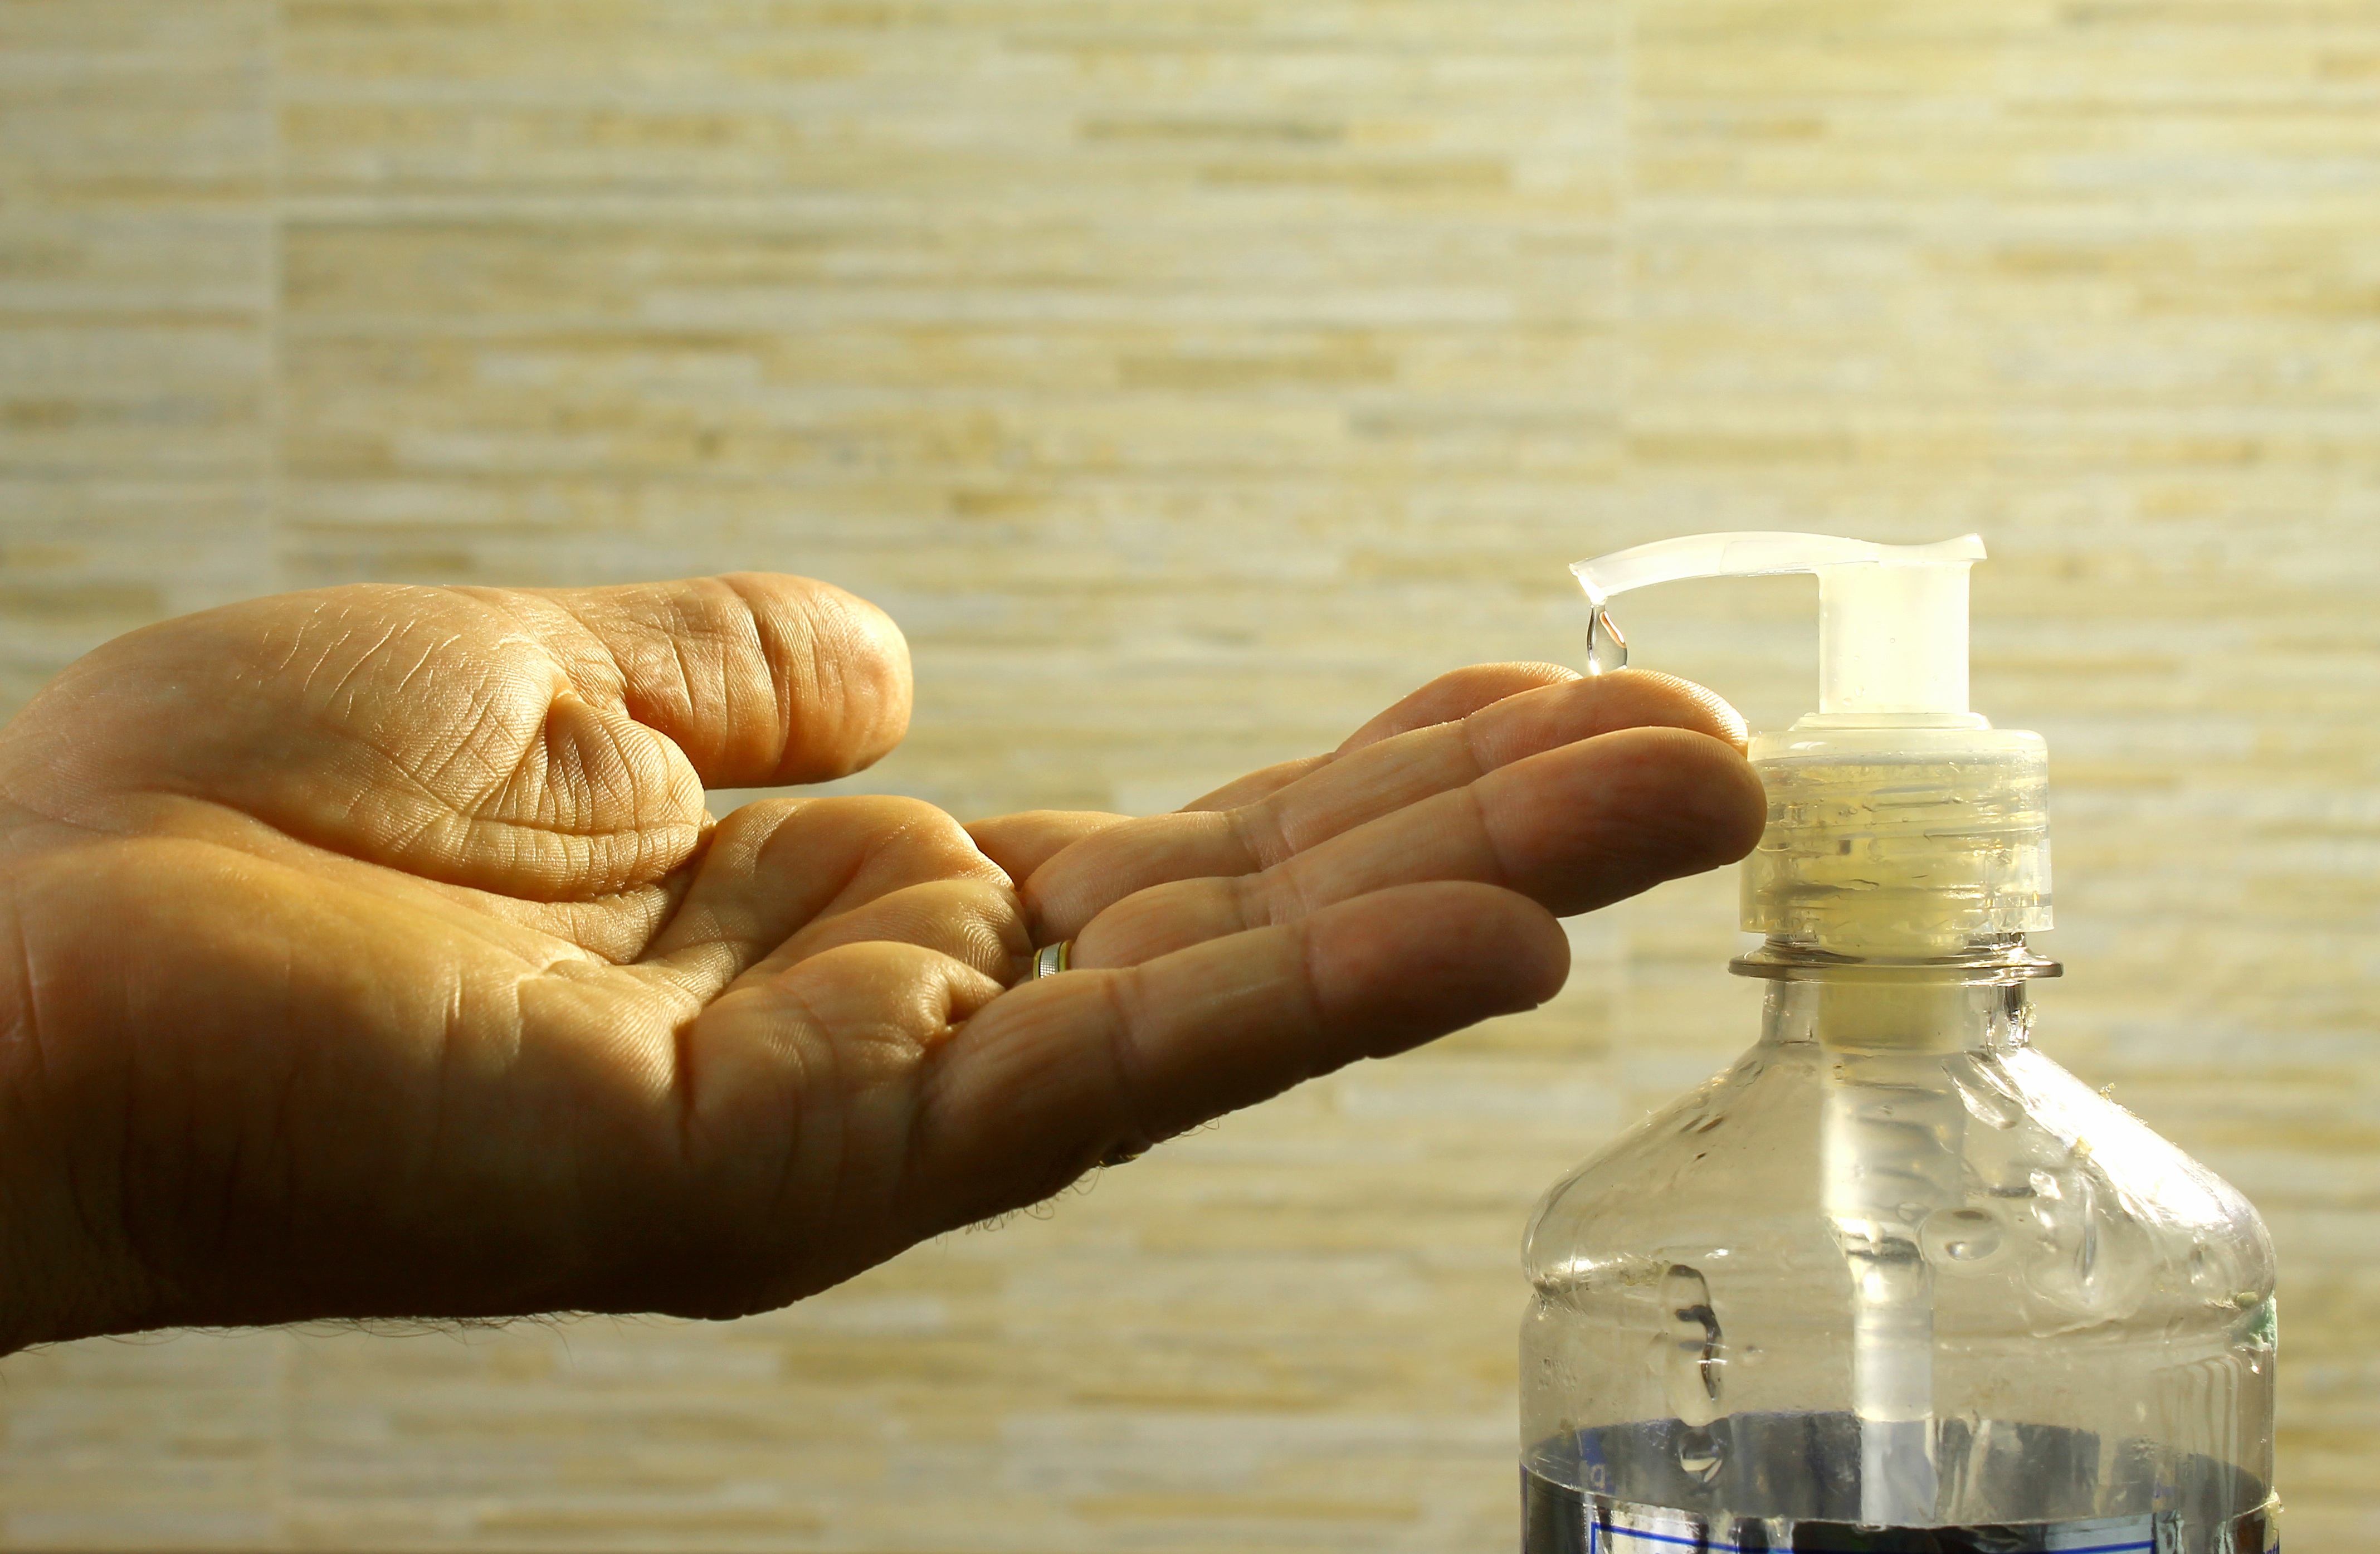
hand, drop, clean, bottle, baking, health, alcohol, skin, hygiene, flavor, sense, alcohol gel, disinfect, antibacterial